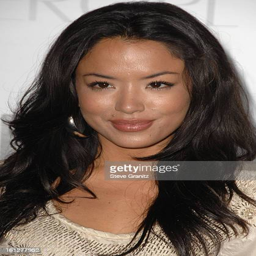
actor arrives at the premiere